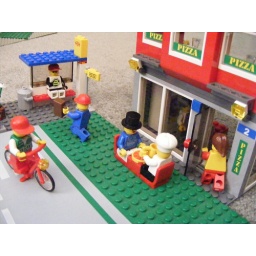
Hip minifigures sip wine in sidewalk cafes as bright young toys on red bikes click by.